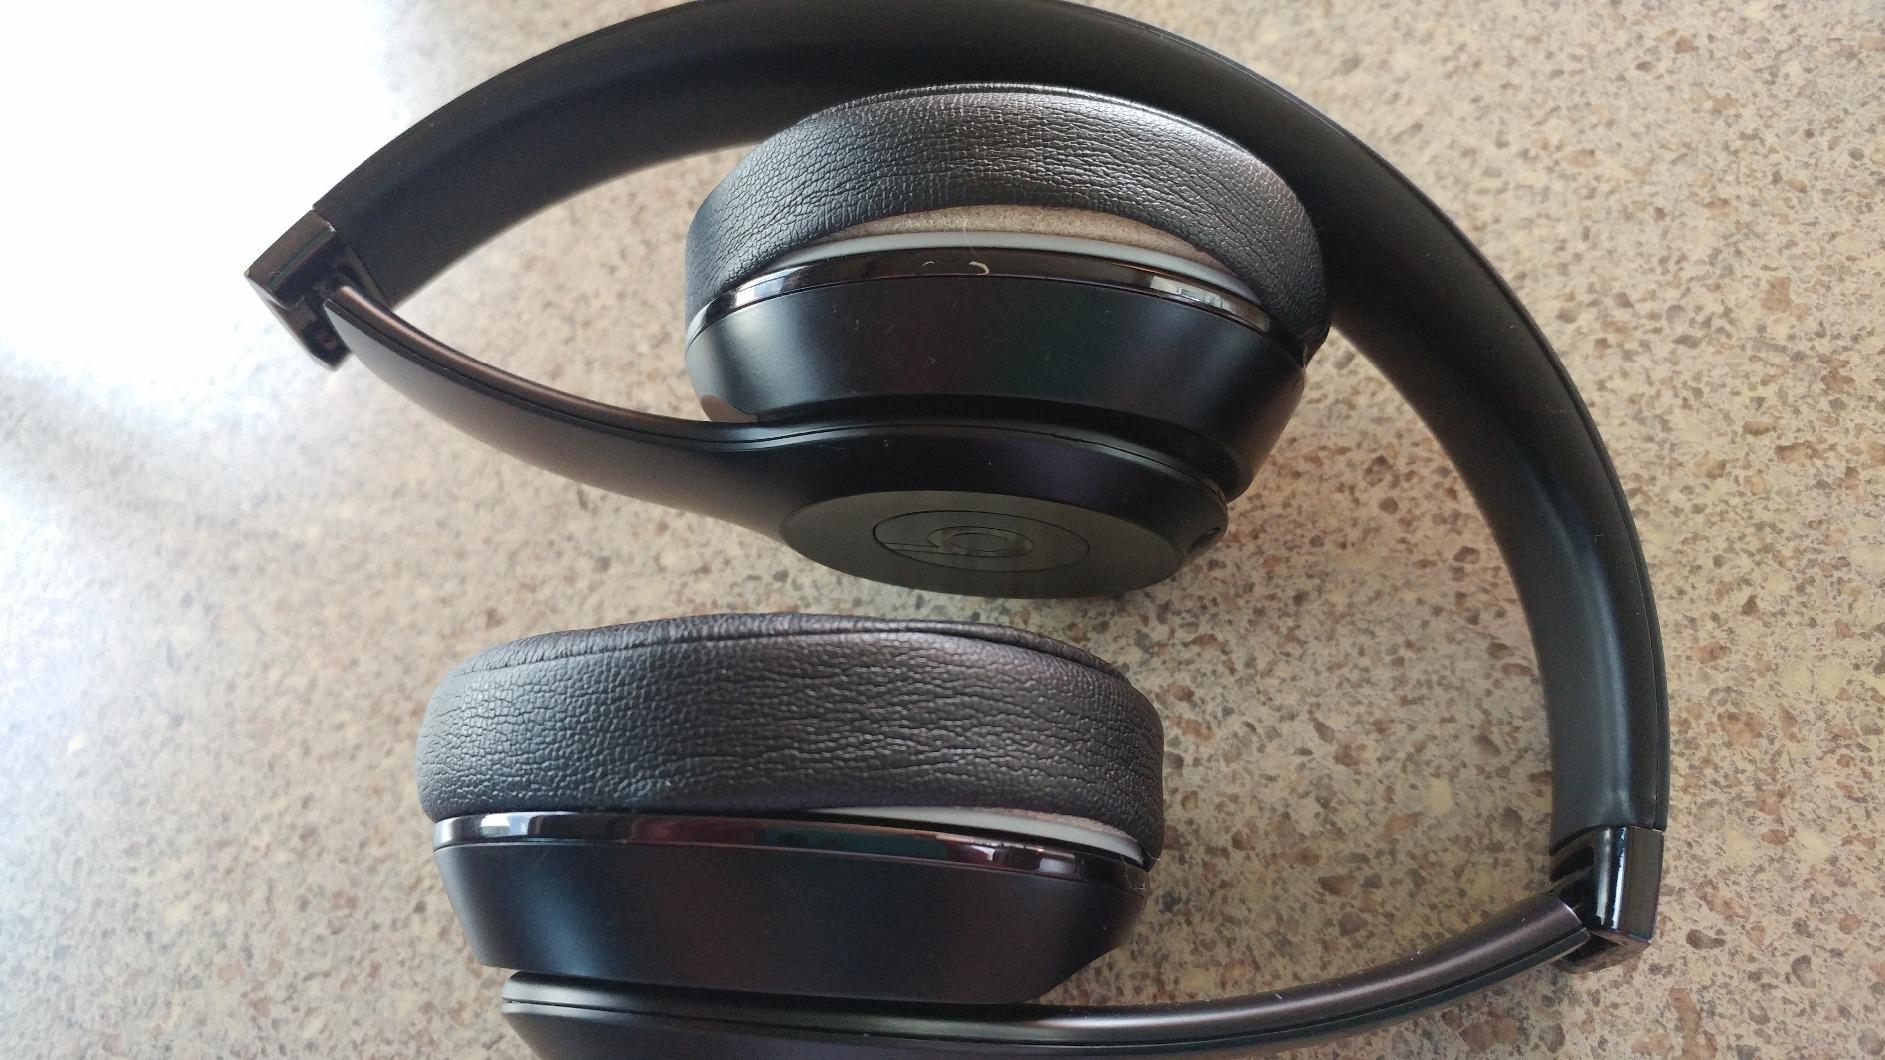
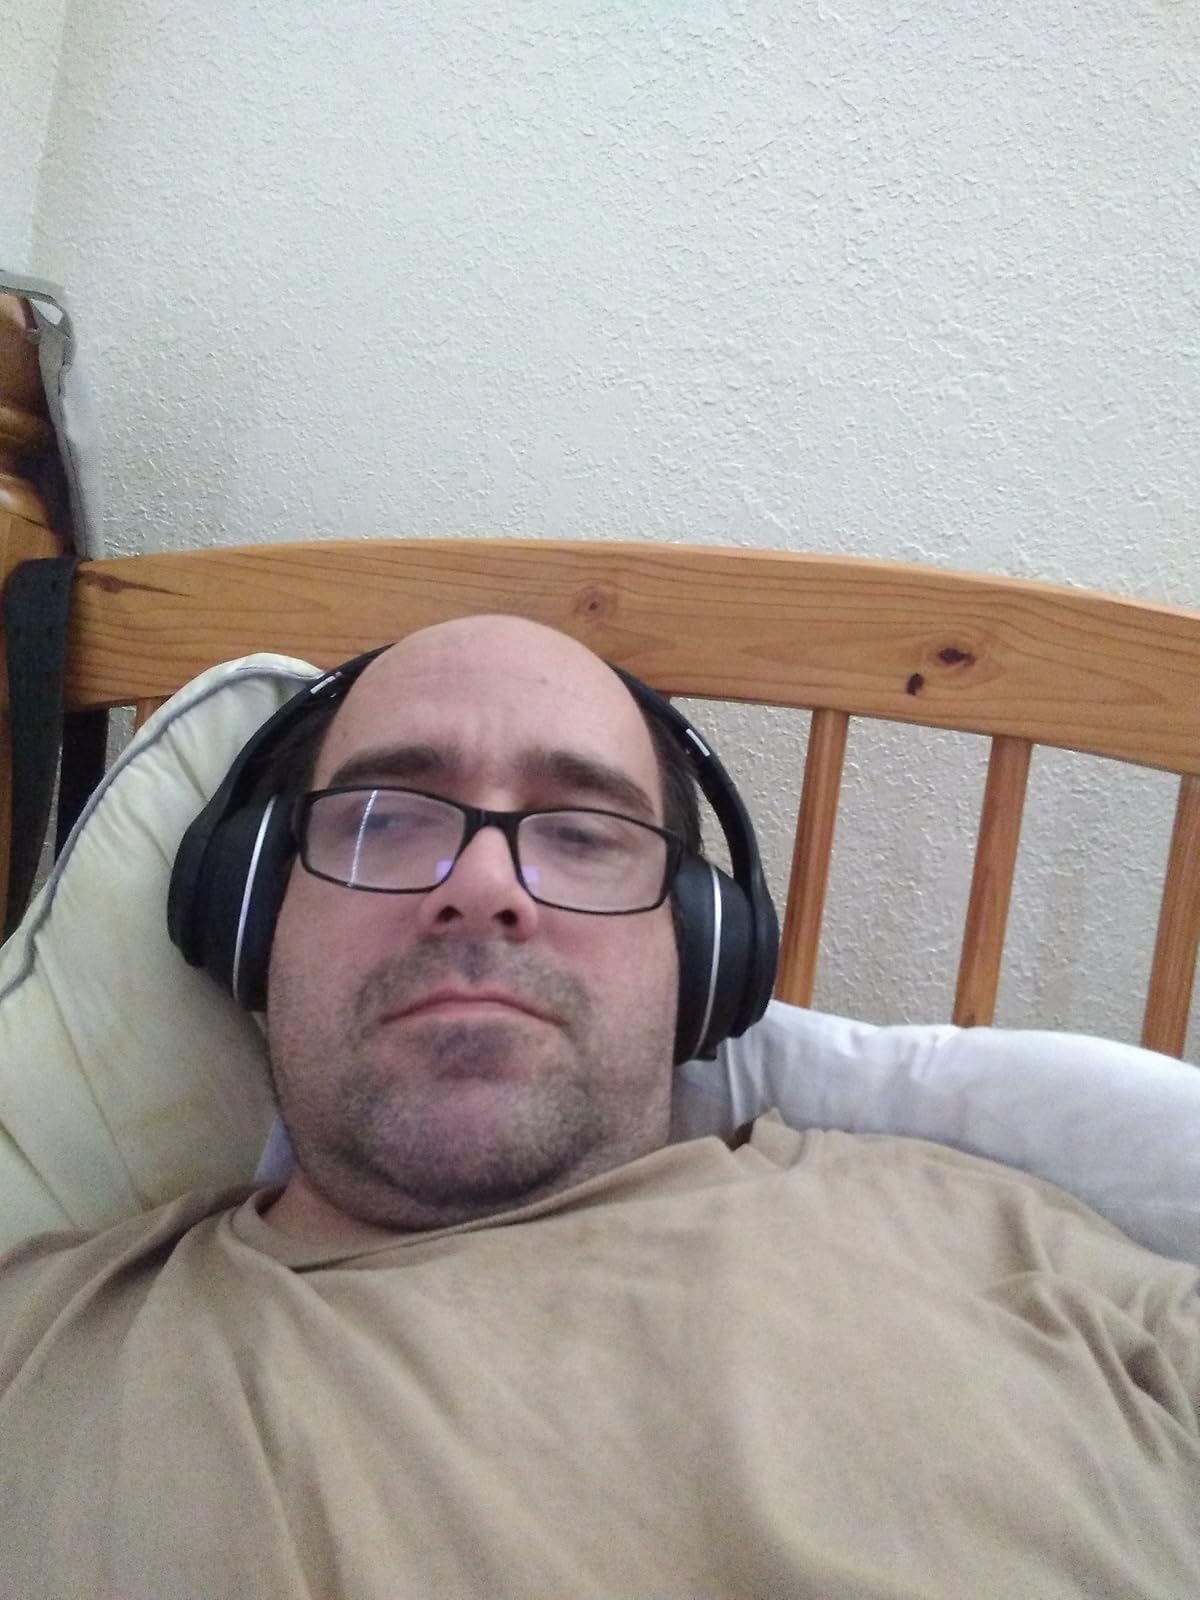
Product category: headphones
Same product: no